Henry Halstead

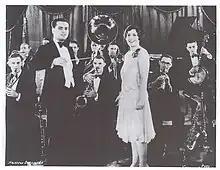
Henry Halstead Orchestra

Henry Halstead (November 16, 1897 – March 19, 1984) was an American bandleader. His orchestra began in early 1922 and over the next twenty years had regular engagements at hotels in New York and California.